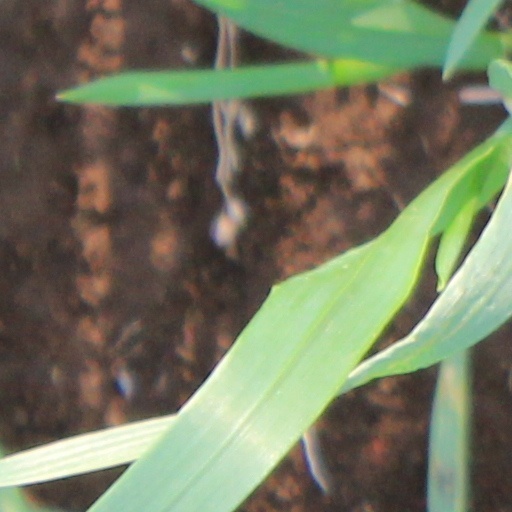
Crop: wheat